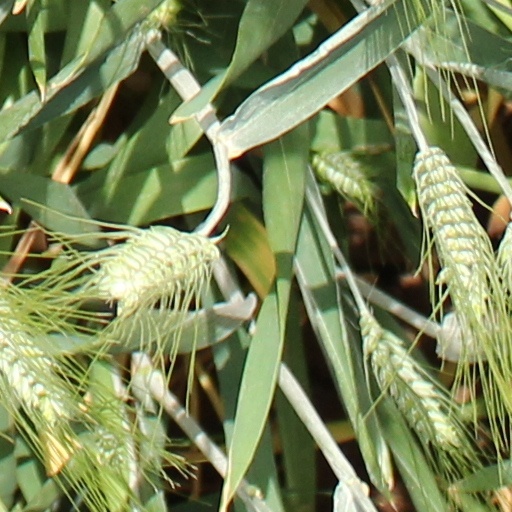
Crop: wheat